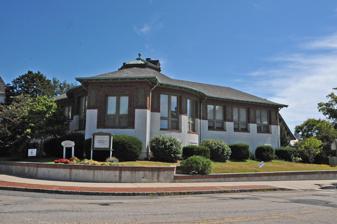
Building: Carnegie Library (Montclair, New Jersey)
Country: United States of America
Year built: 1904
United States historic place Carnegie Library U.S. National Register of Historic Places New Jersey Register of Historic Places Show map of Essex County, New Jersey Show map of New Jersey Show map of the United States Location Church Street at Valley Road, Montclair, New Jersey Coordinates 40°48′55″N 74°13′15″W / 40.81528°N 74.22083°W / 40.81528; -74.22083 Built 1904 Architect John G. Howard Architectural style Prairie School, Eclectic Prairie MPS Montclair MRA NRHP reference No. 86003074 NJRHP No. 1106 Significant dates Added to NRHP July 1, 1988 Designated NJRHP September 29, 1986 The Carnegie Library is located on Church Street at the corner of Valley Road in the township of Montclair in Essex County, New Jersey , United States. The building was built in 1904 and was added to the National Register of Historic Places on July 1, 1988, for its significance in architecture. It was listed in the Public Buildings section of the Historic Resources of Montclair Multiple Property Submission (MPS). The library was designed by California architect John G. Howard with an eclectic mix of Bungalow and Prairie School architectural styles. The building is now used by the Unitarian Universalist Congregation at Montclair. See also National Register of Historic Places listings in Essex County, New Jersey List of Carnegie libraries in New Jersey East Orange Public Library References